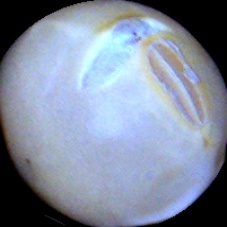
Label: Skin-damaged